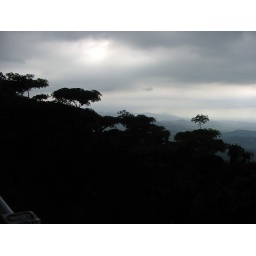
forest on mountain side beside BTY